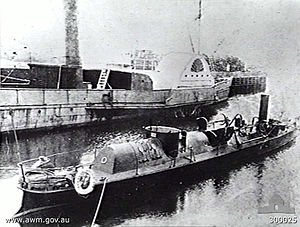
Liste over skibe bygget hos John I. Thornycroft & Company, Chiswick / Skibe og både
Dette er en liste over skibe bygget af John I. Thornycroft & Company på værftet i Chiswick, England. Produktionen af større skibe flyttede til værftet i Woolston i 1904 og produktionen i Chiswick ophørte i 1909.